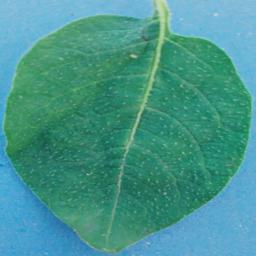
Label: Potato___Healthy